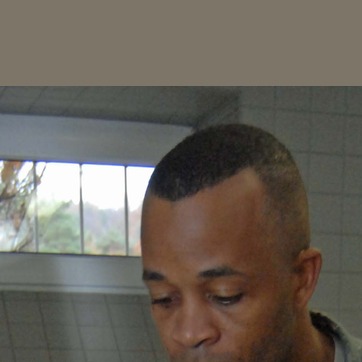
Material: hair